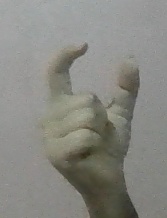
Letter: nun